Healthcare in Kazakhstan

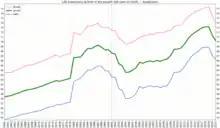
Life expectancy at birth in Kazakhstan

The Healthcare in Kazakhstan is a post-Soviet healthcare system under reform. The World Health Organization (WHO), in 2000, ranked the Kazakhstan's healthcare system as the 64th in overall performance, and 135th by overall level of health (among 191 member nations included in the study).